Racism in Japan

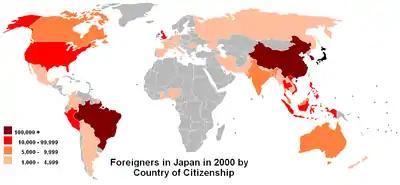
Citizenship of foreigners in Japan in 2000.Source: Japan Statistics Bureau

About 2.4% of Japan's total legal resident population are foreign citizens. Of these, according to 2022 data from the Japanese government, the principal groups are as follows.